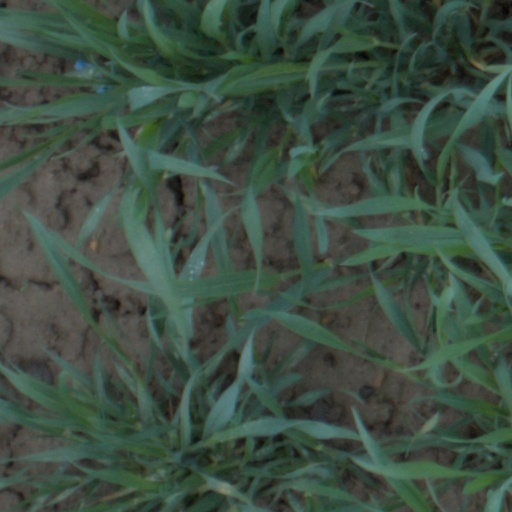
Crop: wheat